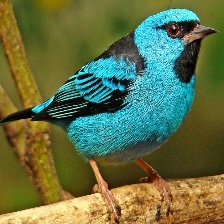
Species: BLUE DACNIS
Scientific name: DACNIS CAYANA